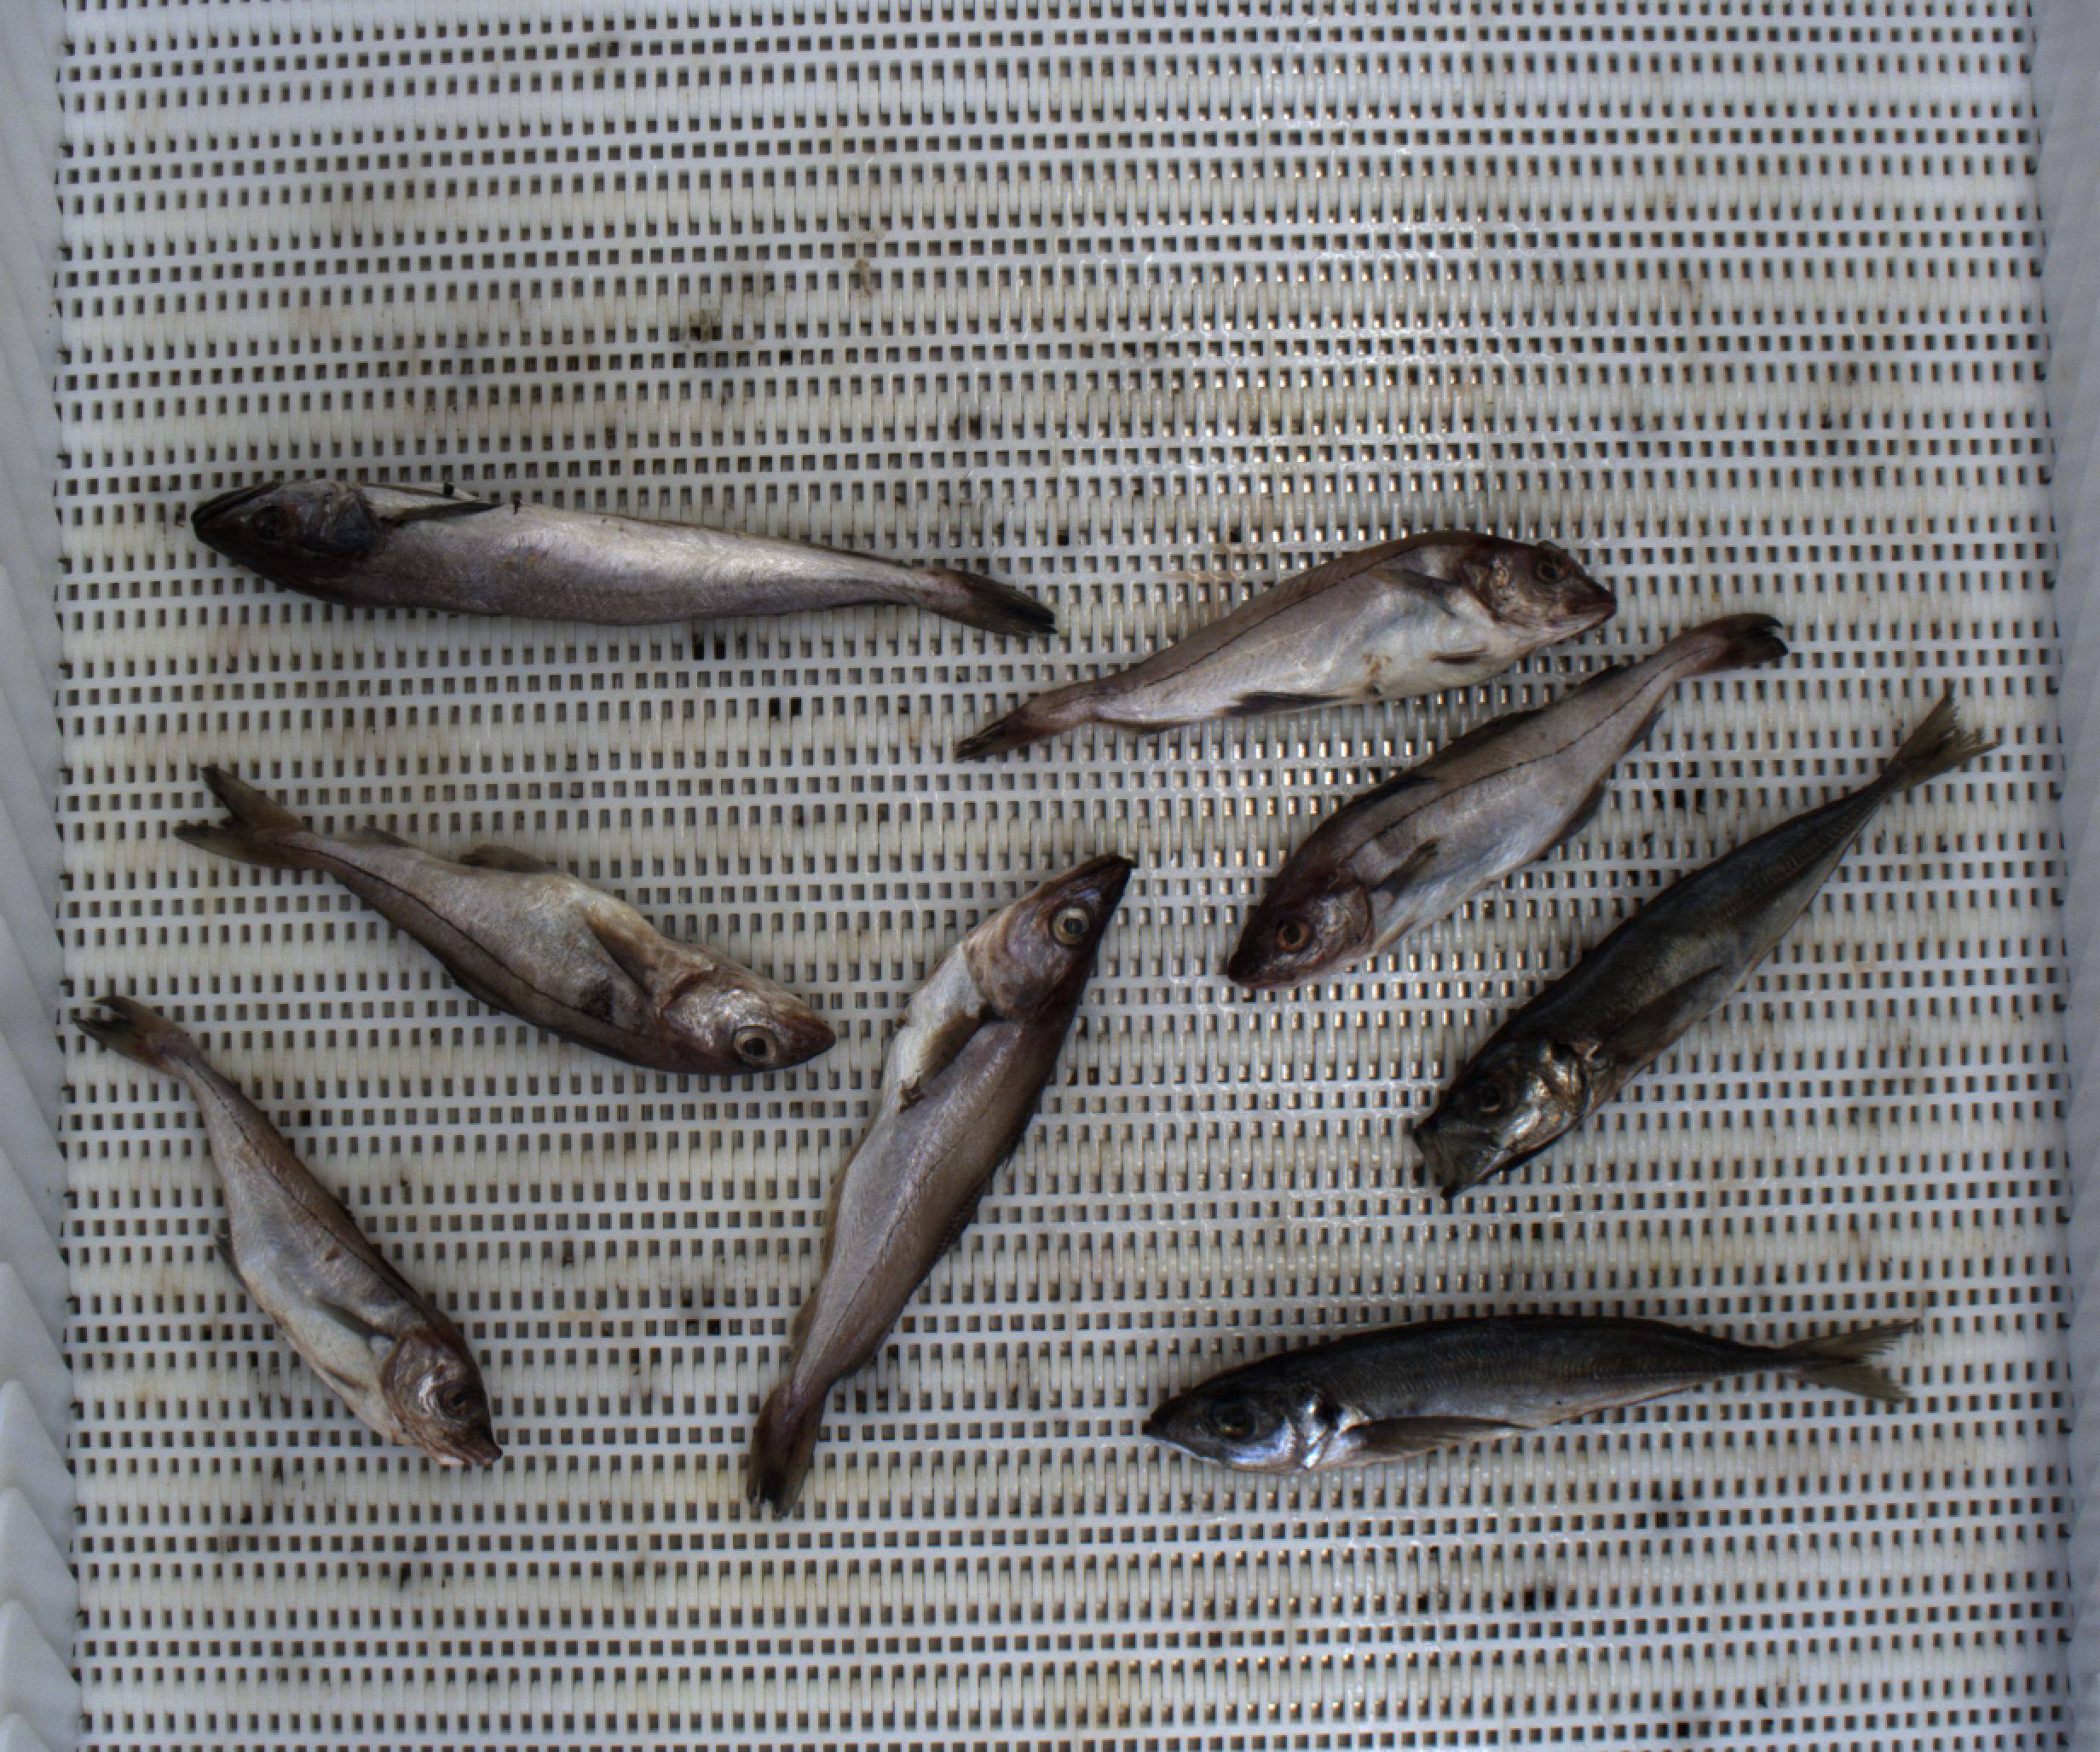
Total fish: 8
Cod: 0
Haddock: 4
Whiting: 1
Hake: 1
Horse mackerel: 2
Saithe: 0
Other: 0